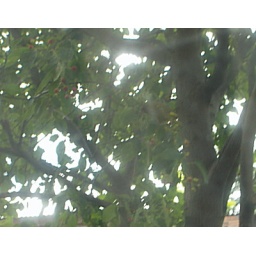
bird in tree